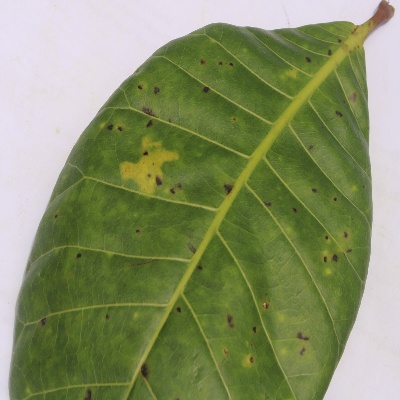
Crop: Cashew
Condition: anthracnose